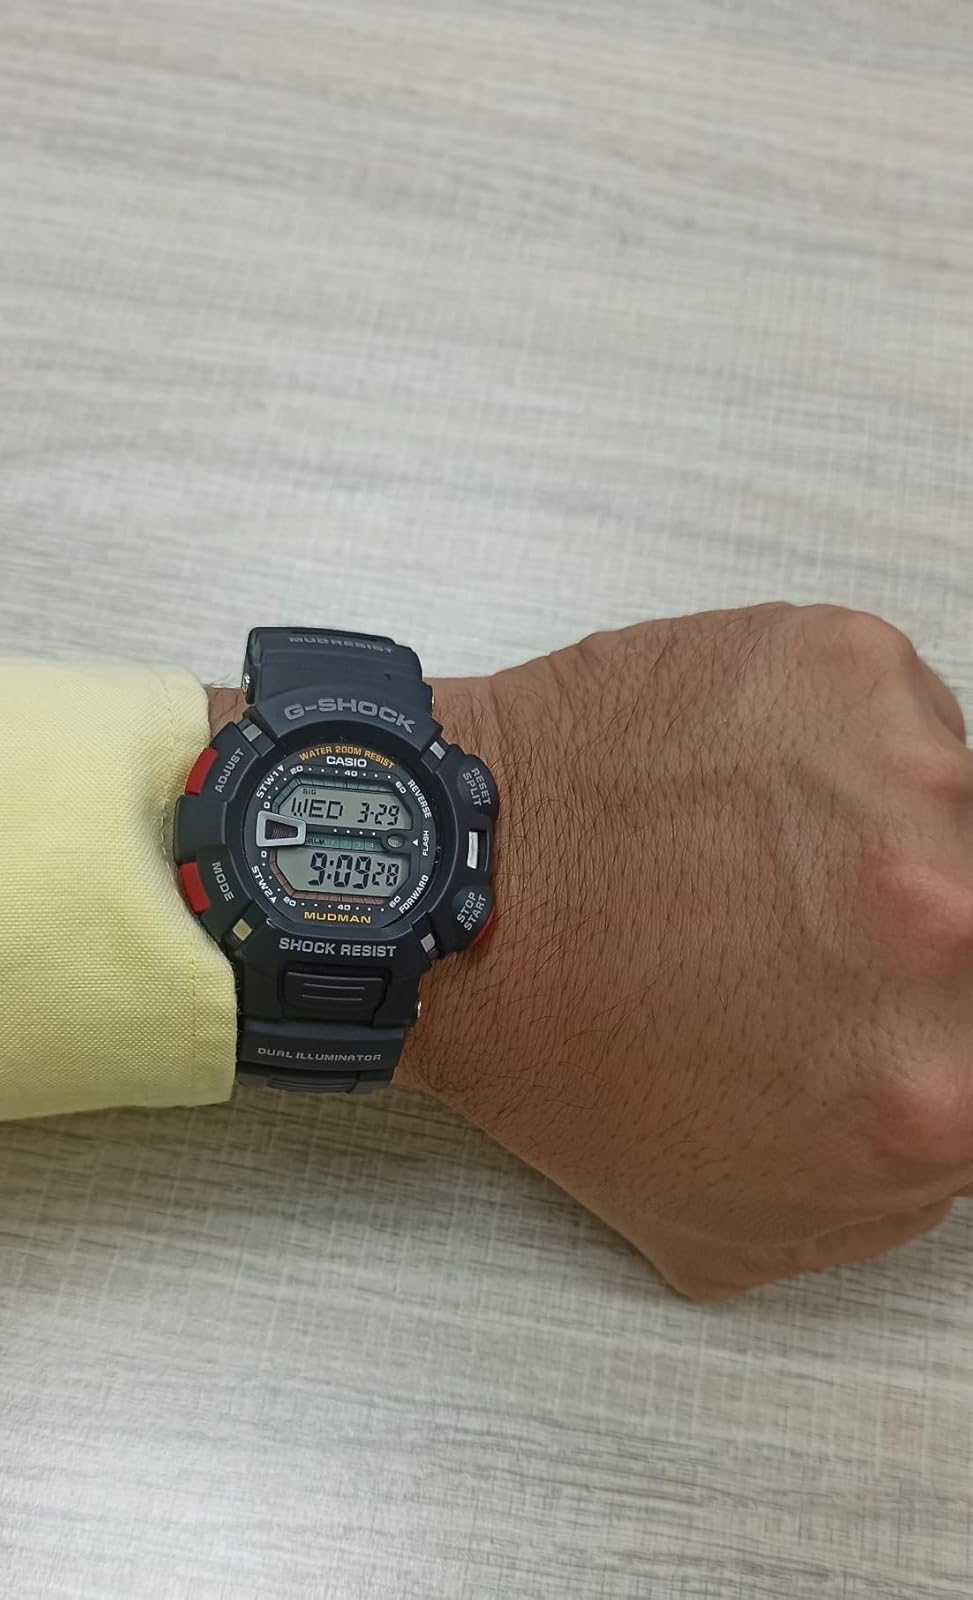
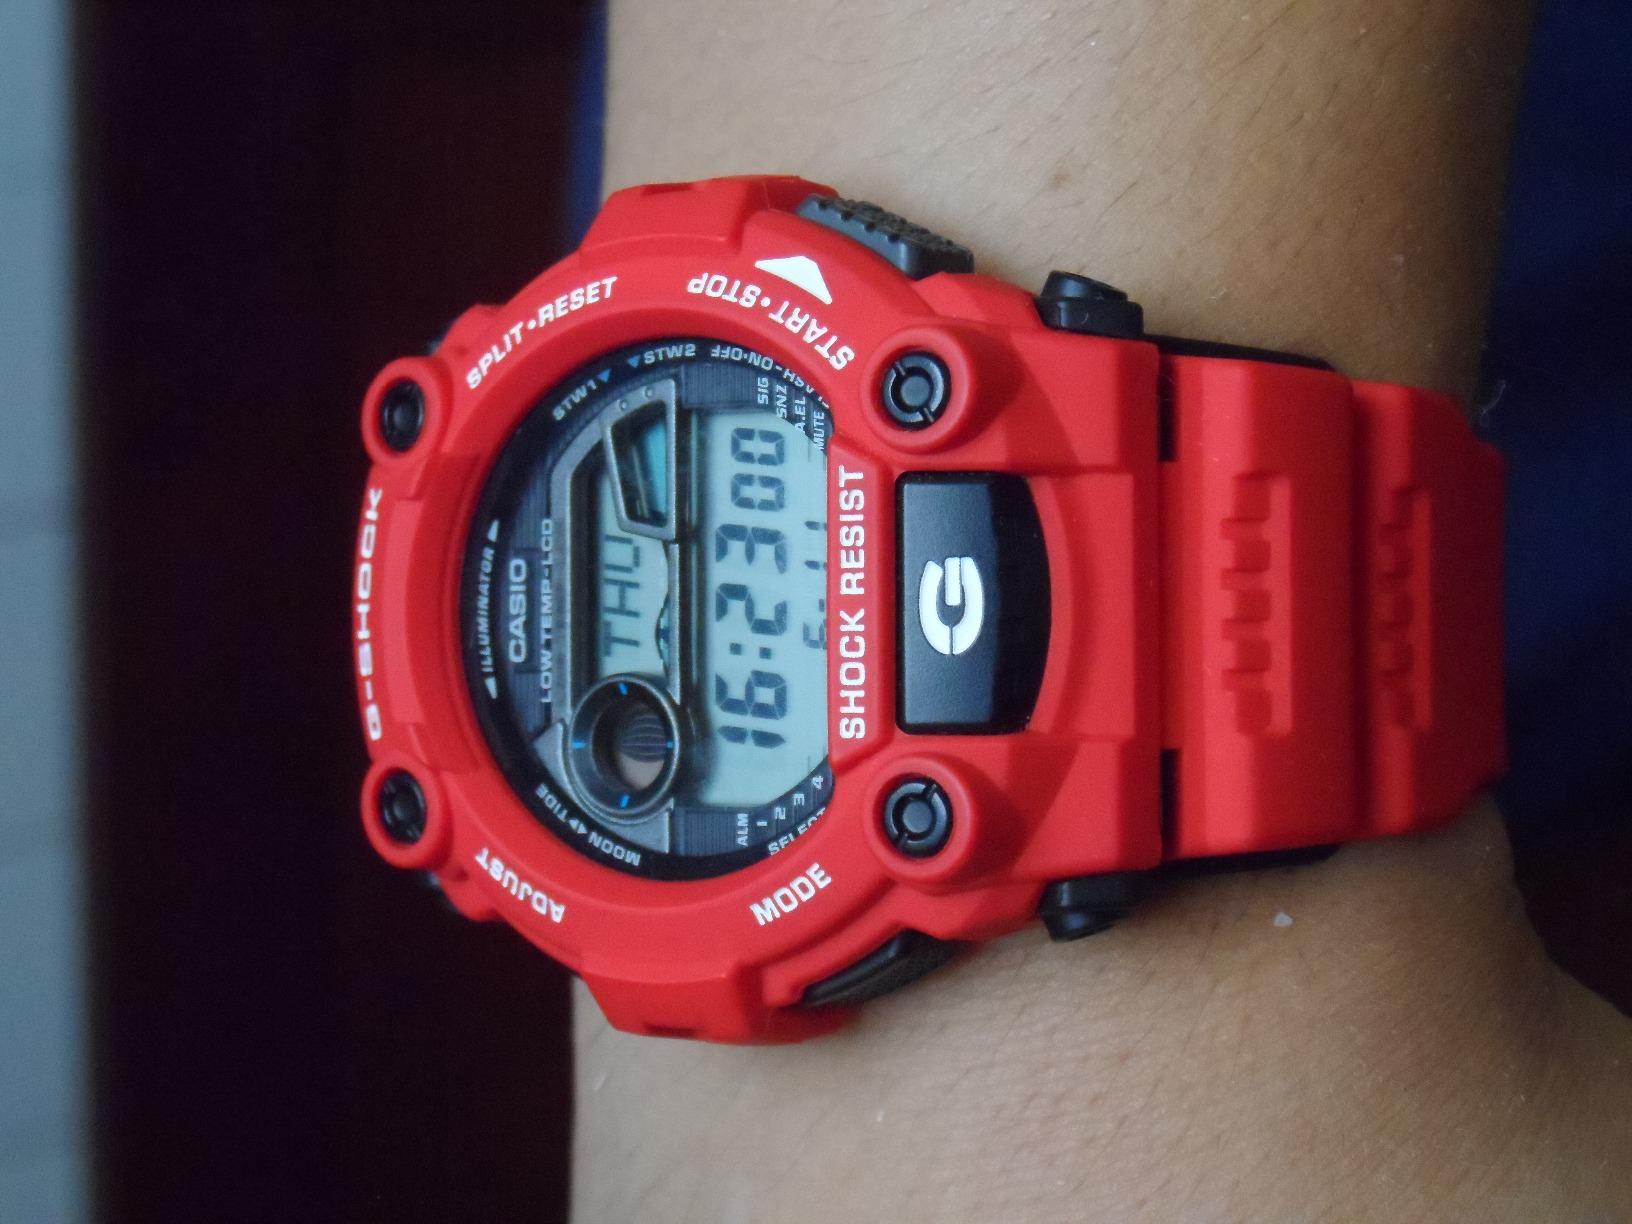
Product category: accessories_watch
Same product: no